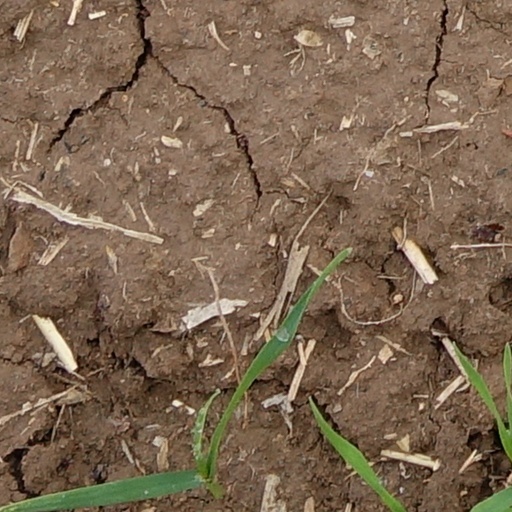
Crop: wheat